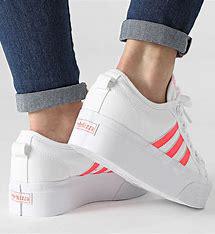
Brand: Adidas
Model: Nizza Platform